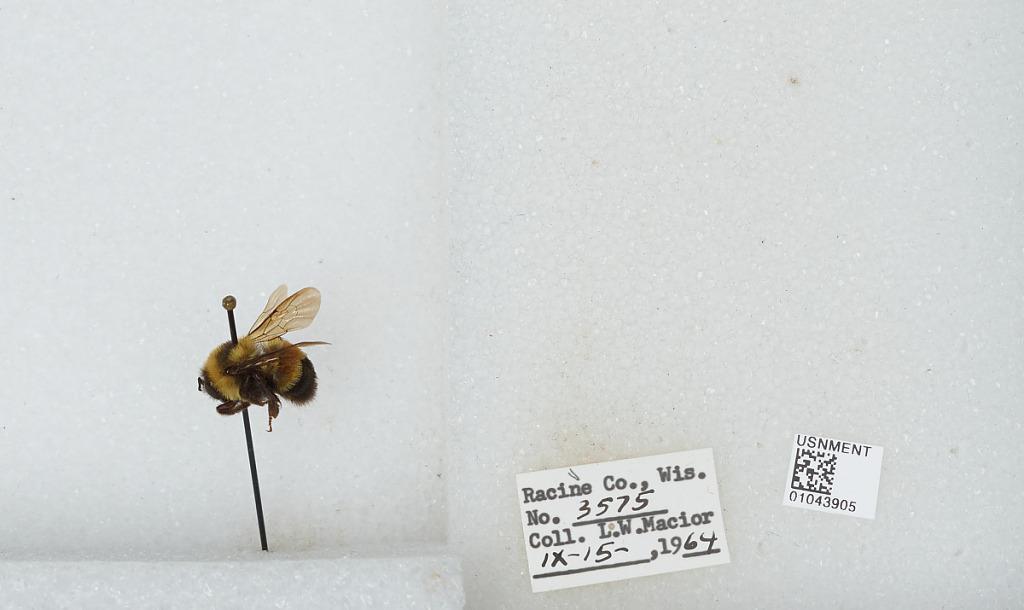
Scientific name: Bombus (Bombus) affinis Cresson
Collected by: L. Macior
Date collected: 1964-9-15
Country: United States
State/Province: Wisconsin
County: Racine
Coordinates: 42.78, -87.76